Benny McCoy

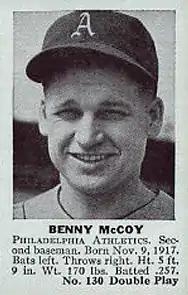
Benny McCoy – "Double Play" baseball card, 1941, #130

Benjamin Jenison McCoy (November 9, 1915 – November 9, 2011) was a second baseman in Major League Baseball who played for the Detroit Tigers (1938–1939) and Philadelphia Athletics (1940–1941). Listed at . 170 lb., he batted left-handed and threw right-handed. He was born in Jenison, Michigan.